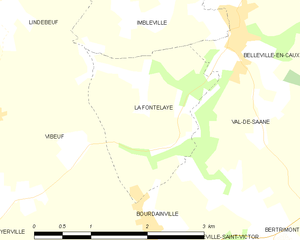
Carte des communes françaises La Fontelaye